Upper Augusta Township, Pennsylvania

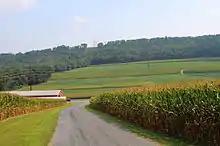
Upper Augusta Township south of Sunbury

According to the United States Census Bureau, the township has a total area of 23.3 square miles (60.3 km), of which 20.3 square miles (52.5 km) is land and 3.0 square miles (7.8 km) (12.97%) is water.